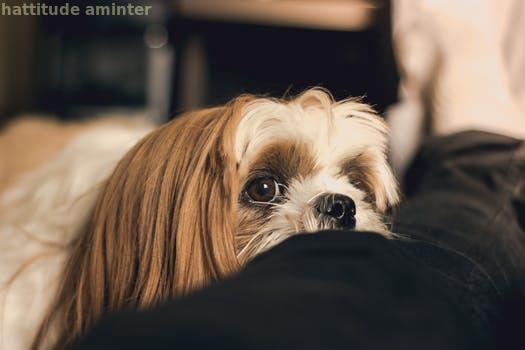
Label: Watermark